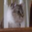
Label: cat